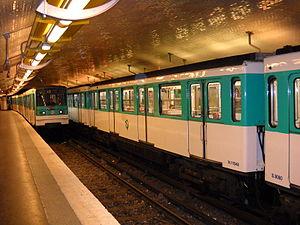
La station ""Mairie d'Issyn"", sur la ligne 12 du métro de Paris."
Mairie d'Issy est une station de la ligne 12 du métro de Paris, située sur la commune d'Issy-les-Moulineaux. Elle possède la particularité de marier plusieurs styles de décorations : le style « Nord-Sud », le style « CMP » et le style « Ouï-dire ».
Issy-les-Moulineaux est une commune française dans le département des Hauts-de-Seine en région Île-de-France, au sud-ouest et limitrophe de Paris, en bordure et sur la rive gauche de la Seine.